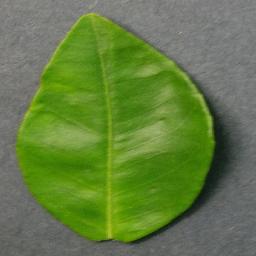
Label: Orange___Haunglongbing_(Citrus_greening)